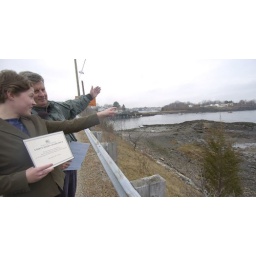
Bad Award for waste water treatment plant in Portsmouth NH